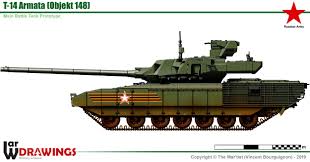
Label: T-14